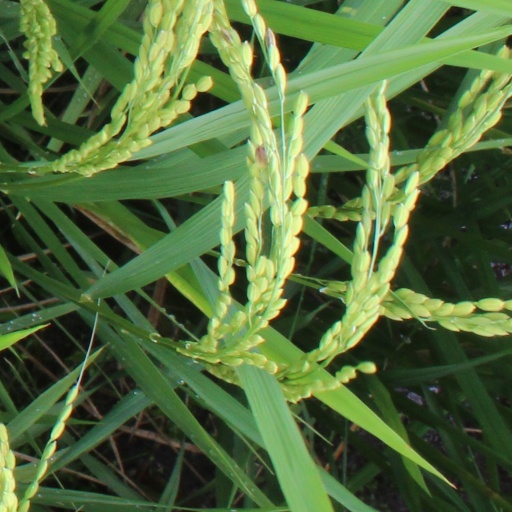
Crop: rice